Luronium

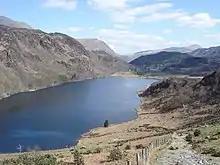
Llyn Dinas, a low nutrient base-poor shallow lake on the edge of Snowdonia National Park supports a strong population of "Luronium natans"

Lake populations predominantly occur on silty or peaty substrates, growing at depths up to at least 3.5 m. In deeper water it reproduces vegetatively by stolons or production of cleistogamous seed. This often results in populations with low genetic diversity. Shallow water populations produce short-lived flowers which may cross-pollinate.